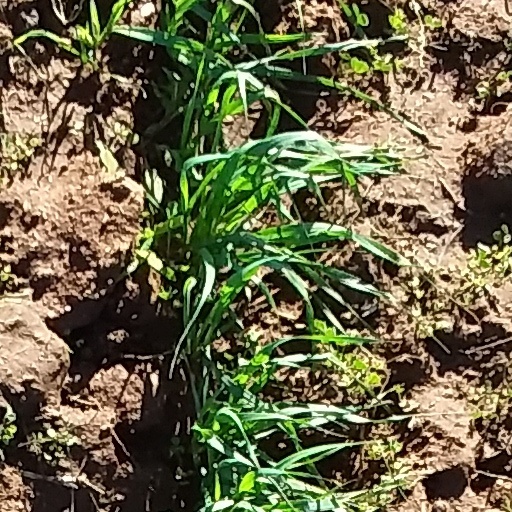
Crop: wheat